Football

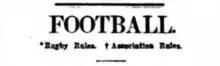
Heading from The Sportsman (London) front page of 25 November 1910, illustrating the continued use of the word "football" to encompass both association football and rugby

In Canada, the first documented football match was a practice game played on 9 November 1861, at University College, University of Toronto (approximately 400 yards west of Queen's Park). One of the participants in the game involving University of Toronto students was (Sir) William Mulock, later Chancellor of the school. In 1864, at Trinity College, Toronto, F. Barlow Cumberland, Frederick A. Bethune, and Christopher Gwynn, one of the founders of Milton, Massachusetts, devised rules based on rugby football. A "running game", resembling rugby football, was then taken up by the Montreal Football Club in Canada in 1868.